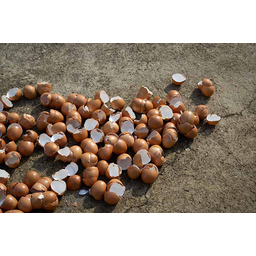
Label: eggshells